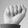
ASL letter: A